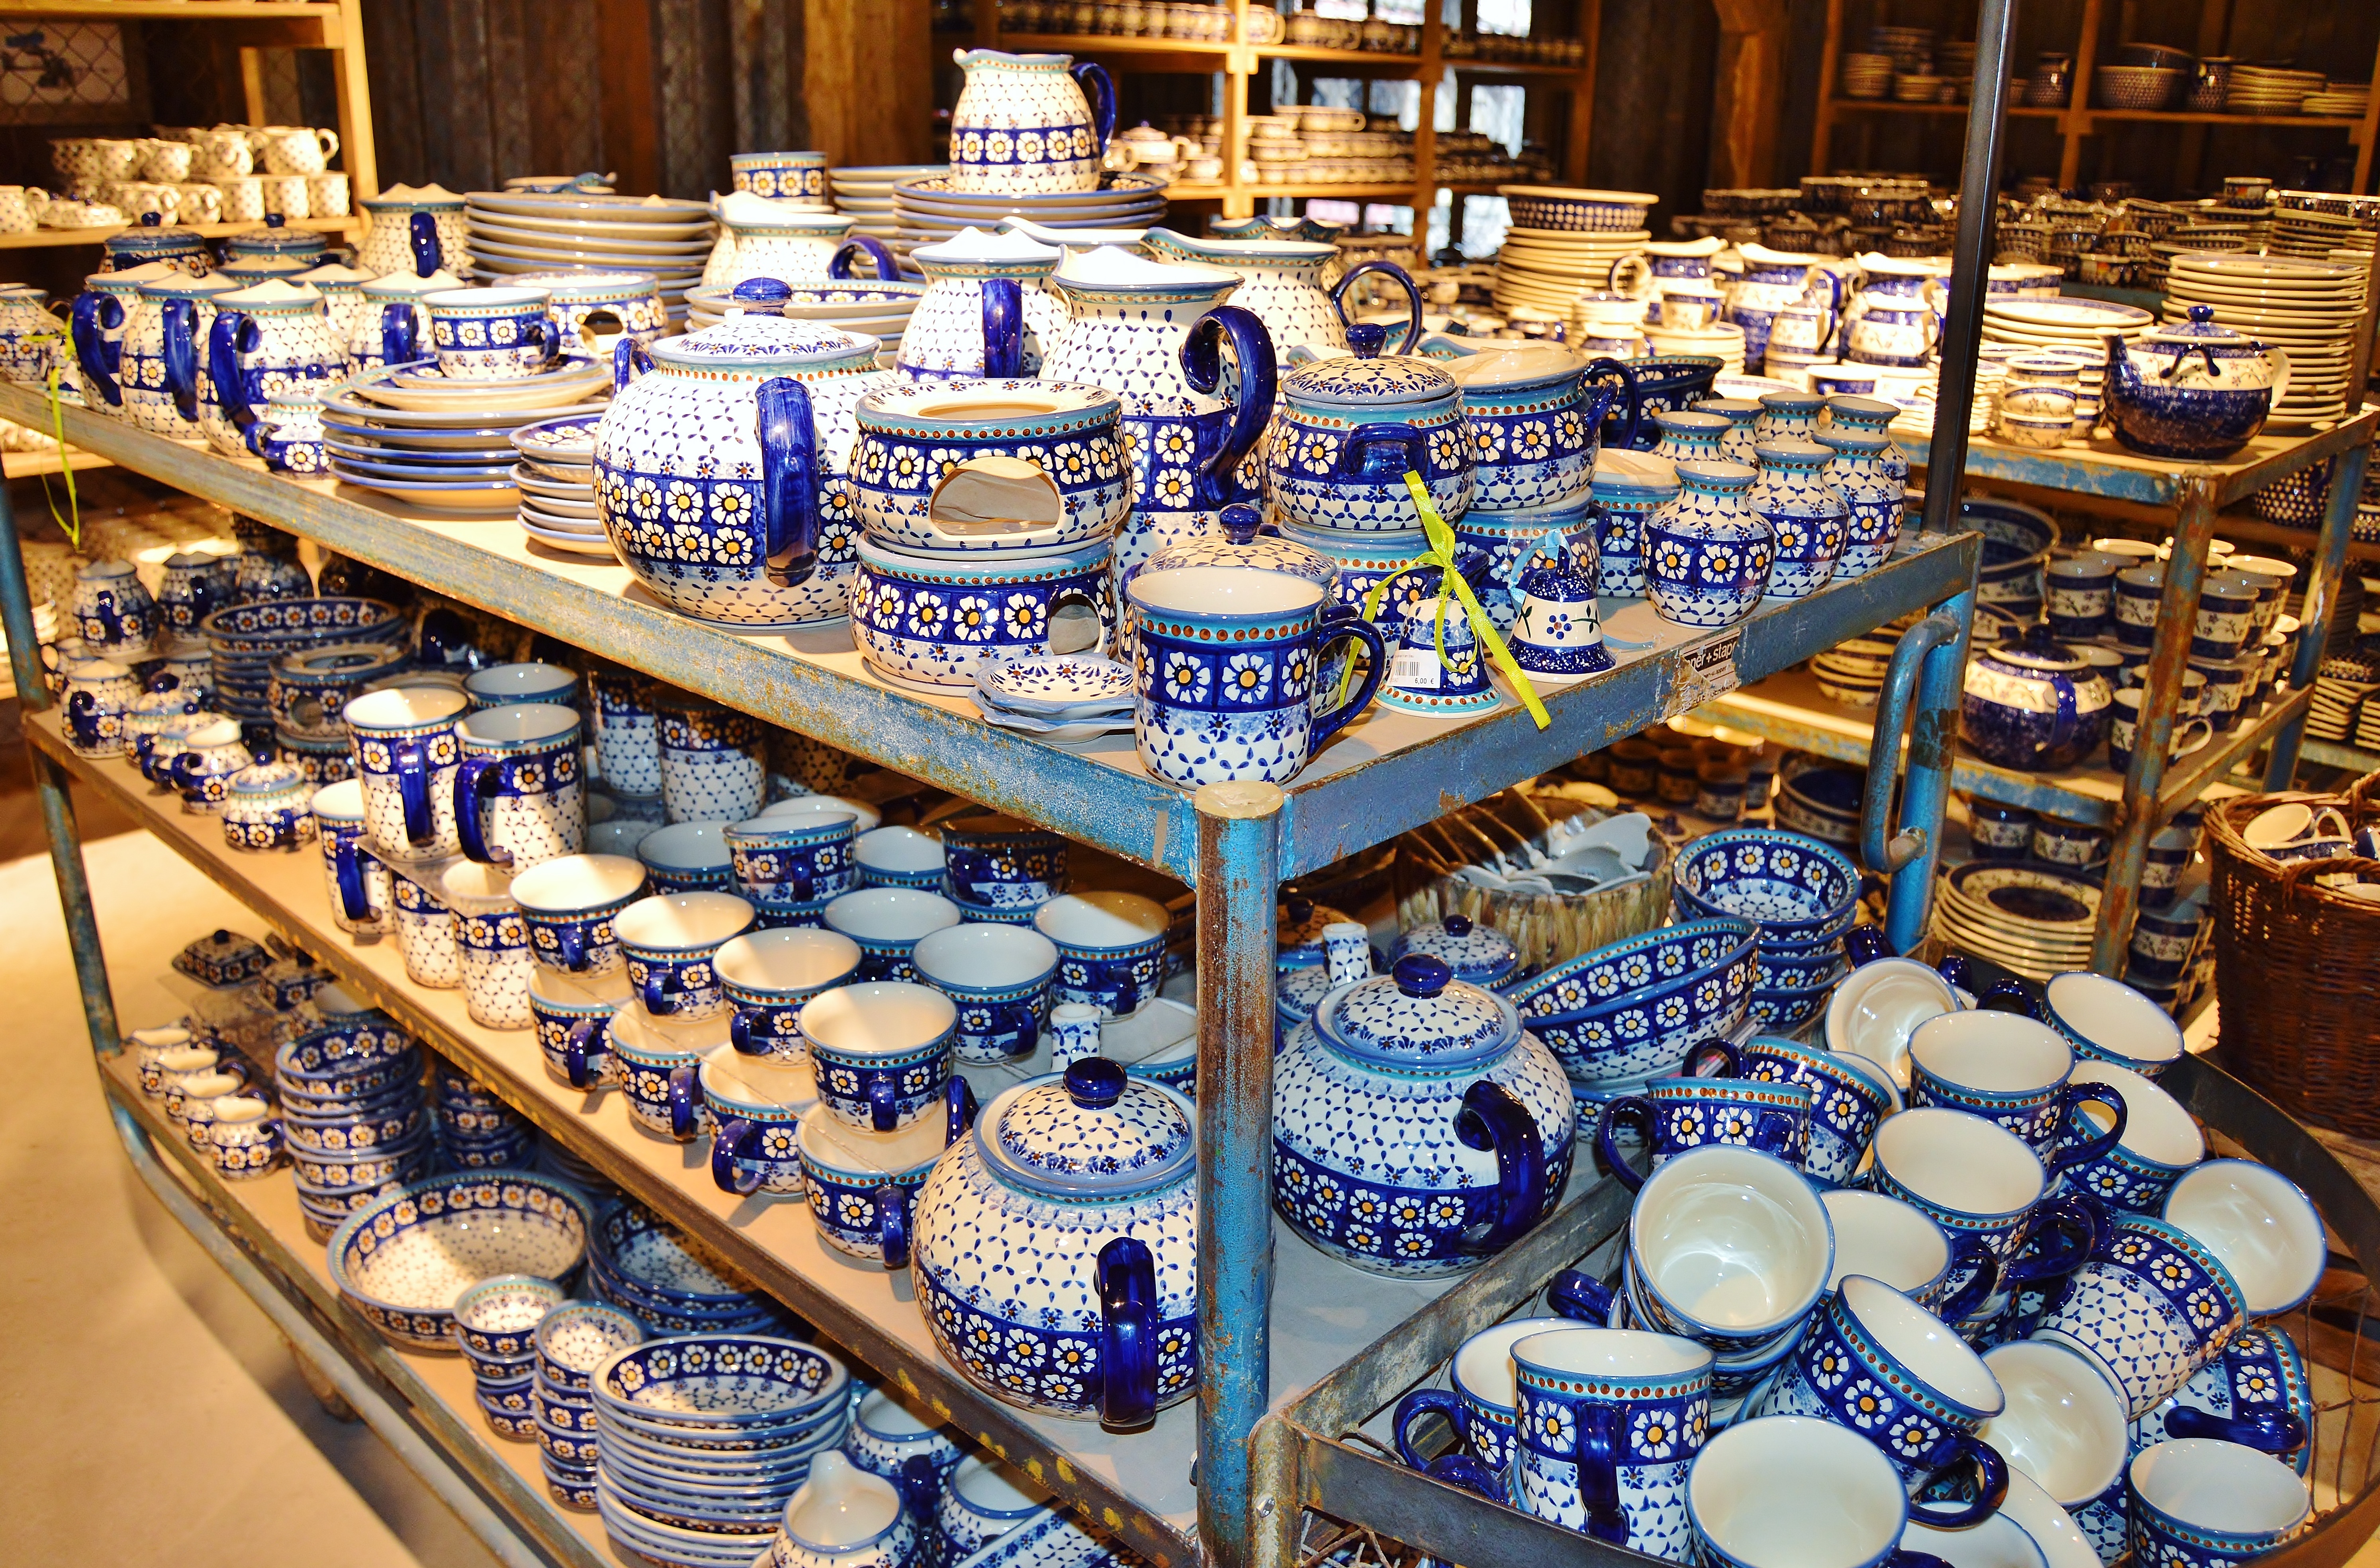
meal, plate, tableware, shells, stock, porcelain, dinnerware, bunzlauer